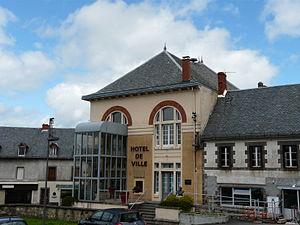
L'Hôtel de ville de Messeix, Puy-de-Dôme, France.
Messeix est une commune française, située dans le département du Puy-de-Dôme, en région Auvergne-Rhône-Alpes.